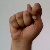
The image shows a hand gesture representing the letter 'T' in Indian Sign Language.